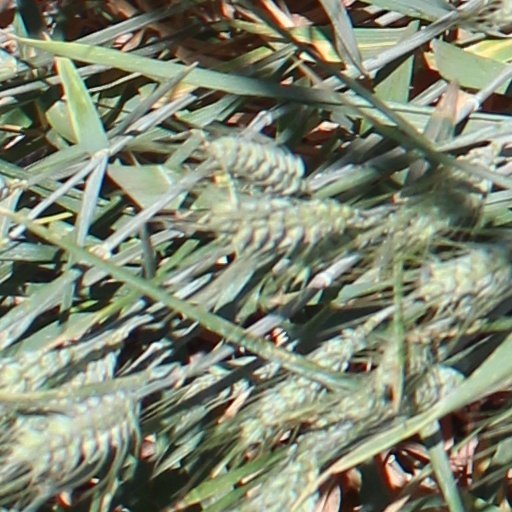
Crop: wheat